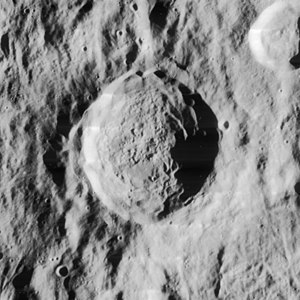
Baade (månekrater)
Baade er et nedslagskrater på Månen. Det befinder sig nær den sydvestlige rand af Månens forside, og det er opkaldt efter den tyske astronom Walter Baade.